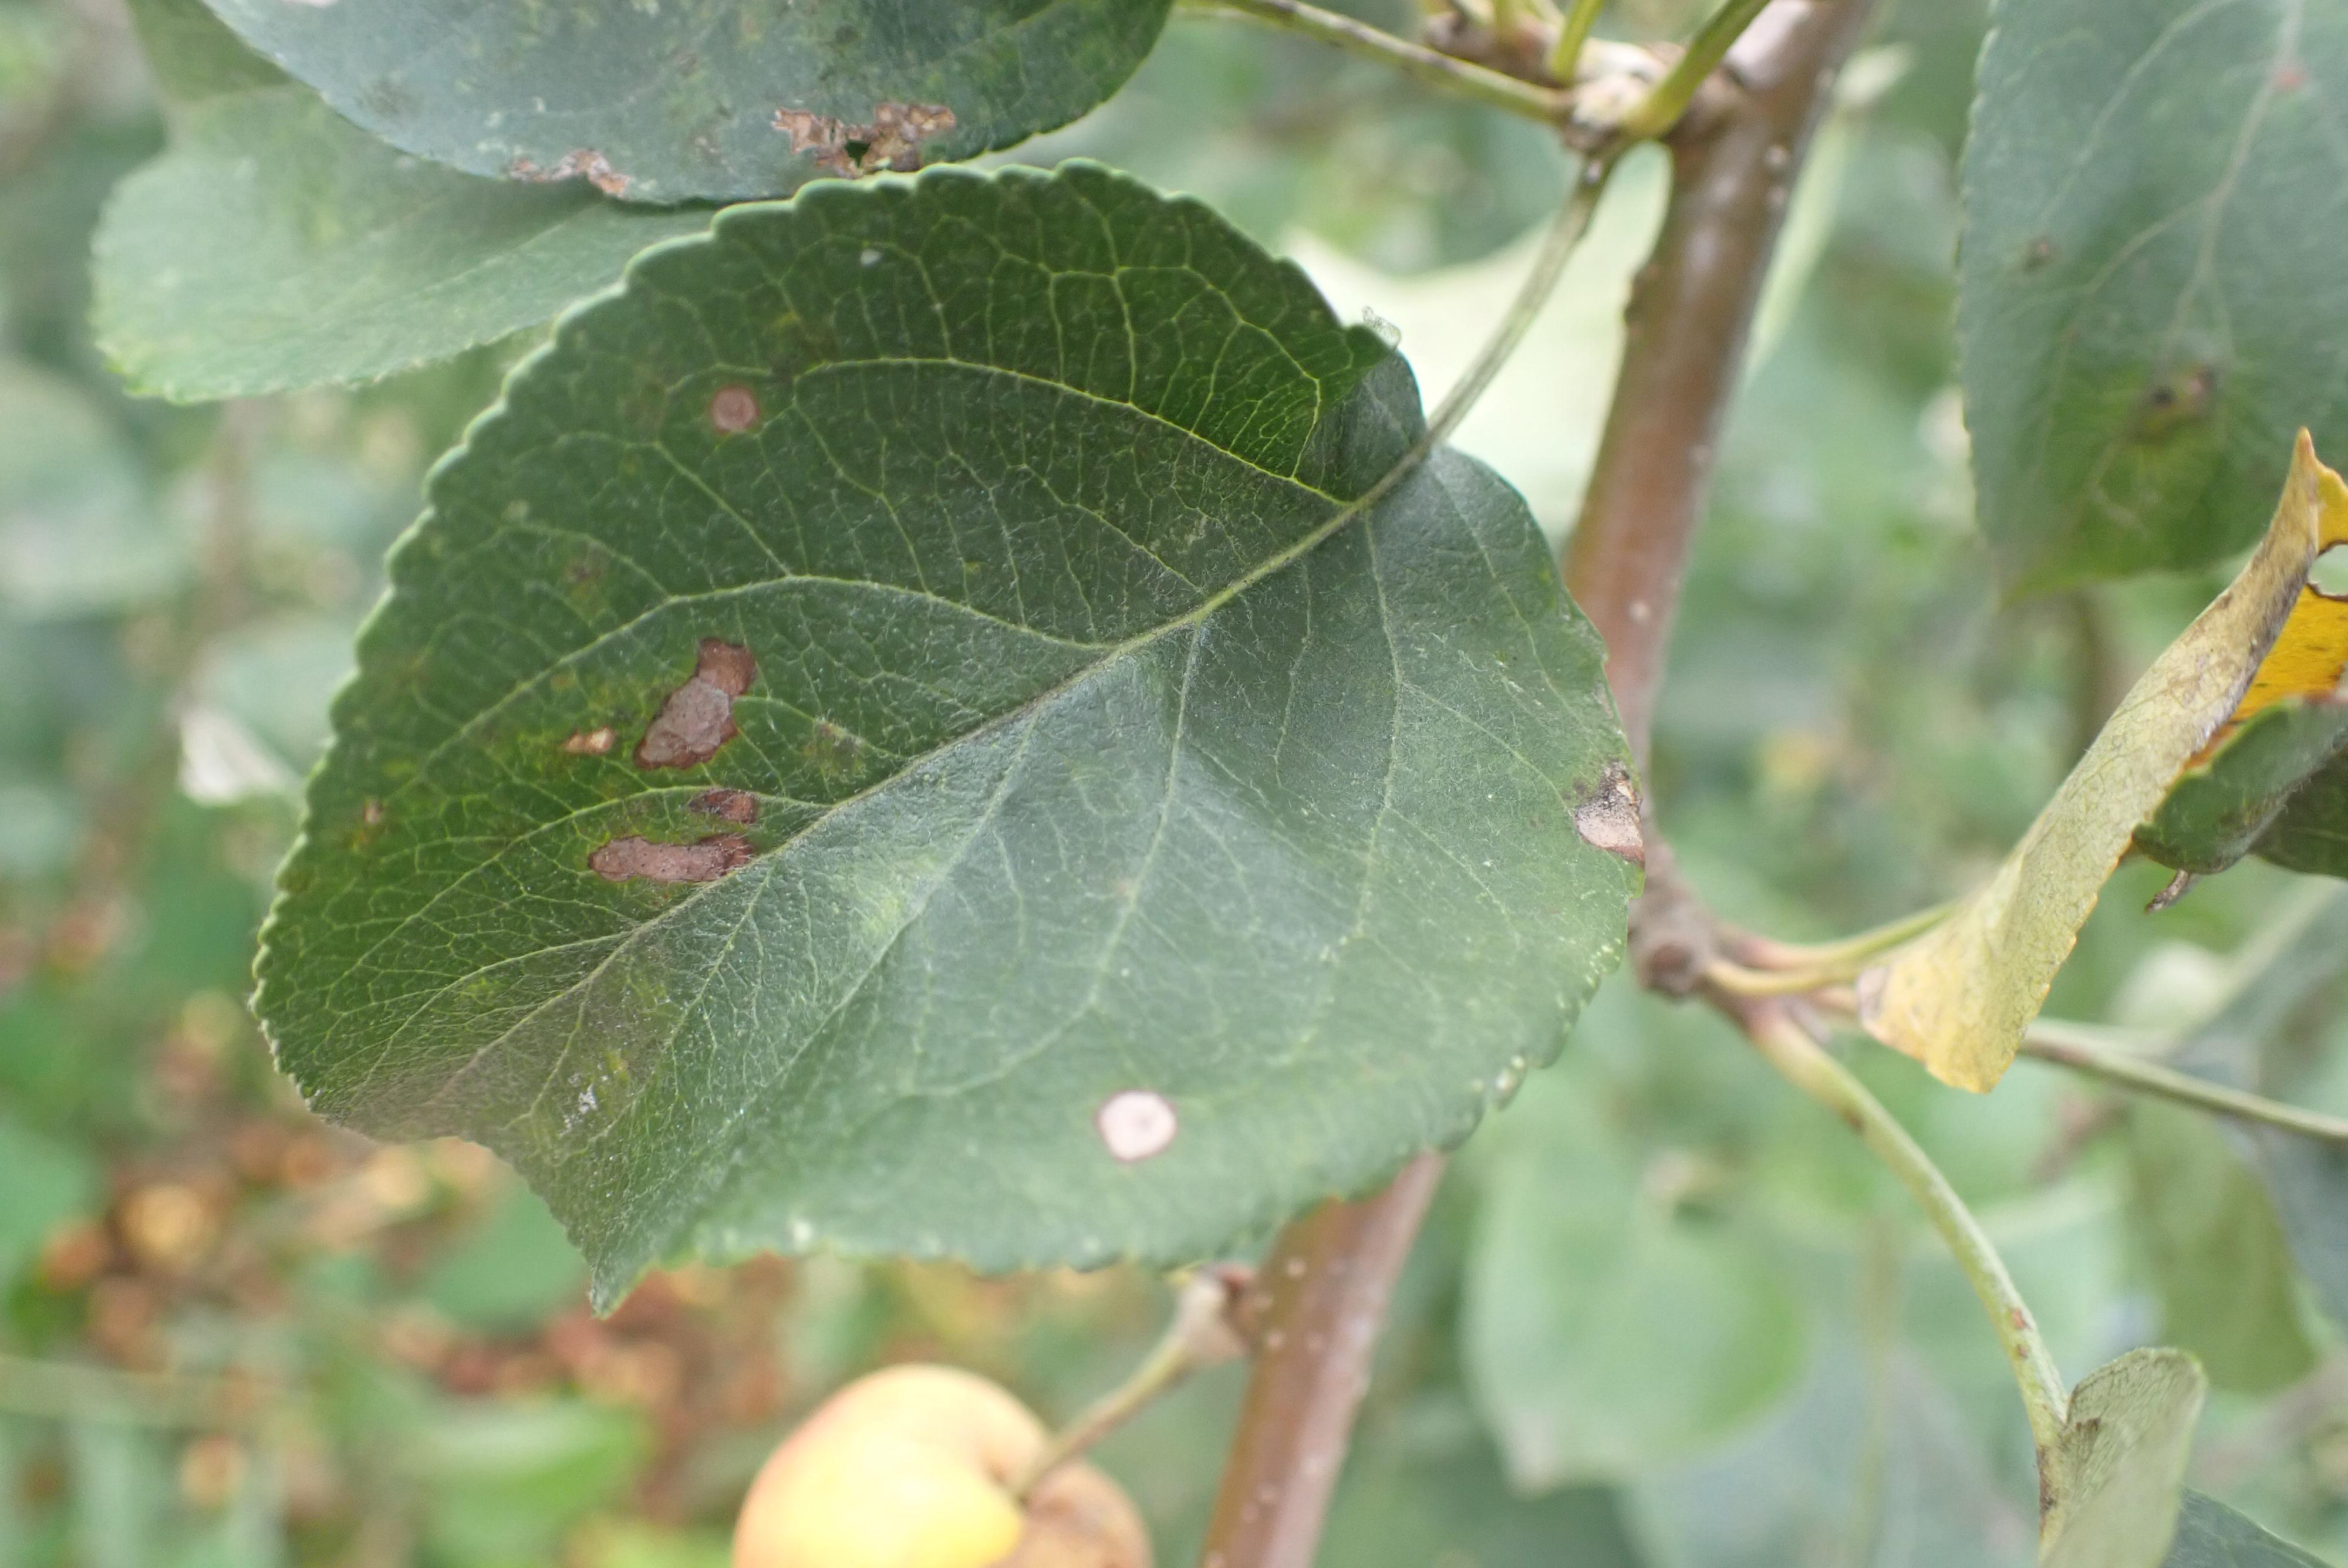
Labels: complex